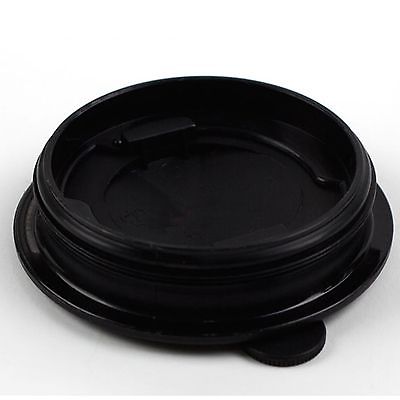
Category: mug